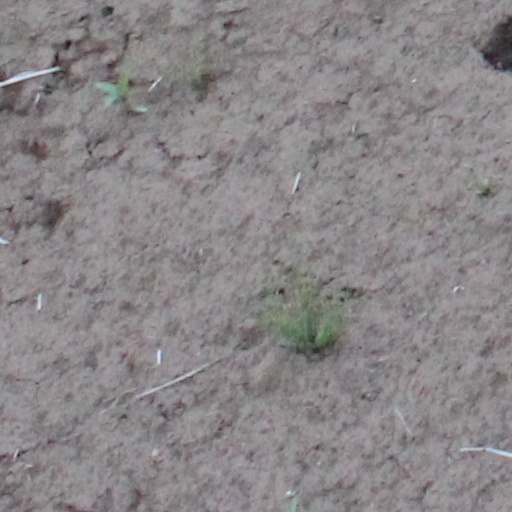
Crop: wheat